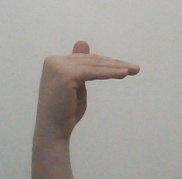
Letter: khaa